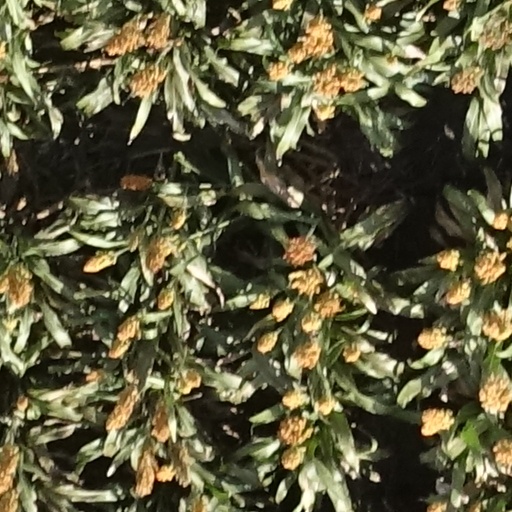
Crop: sorghum